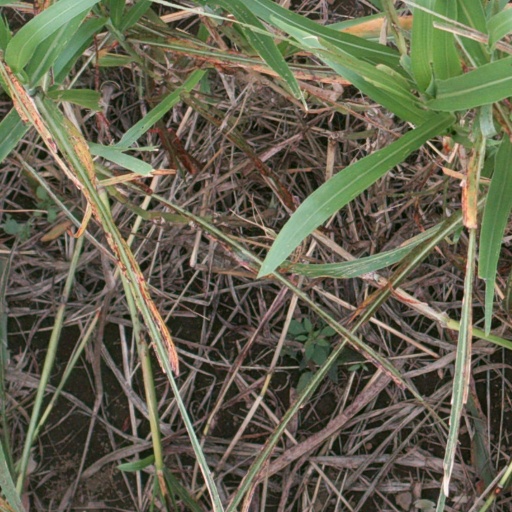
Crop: sorghum